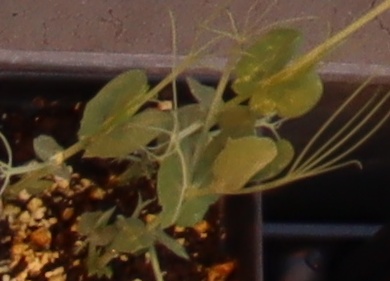
Label: Field Pea